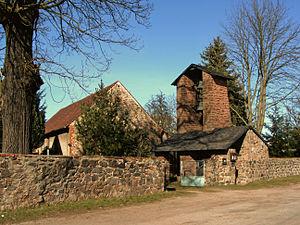
Colbitz est une commune allemande de Saxe-Anhalt, qui se situe dans l'arrondissement de Börde.